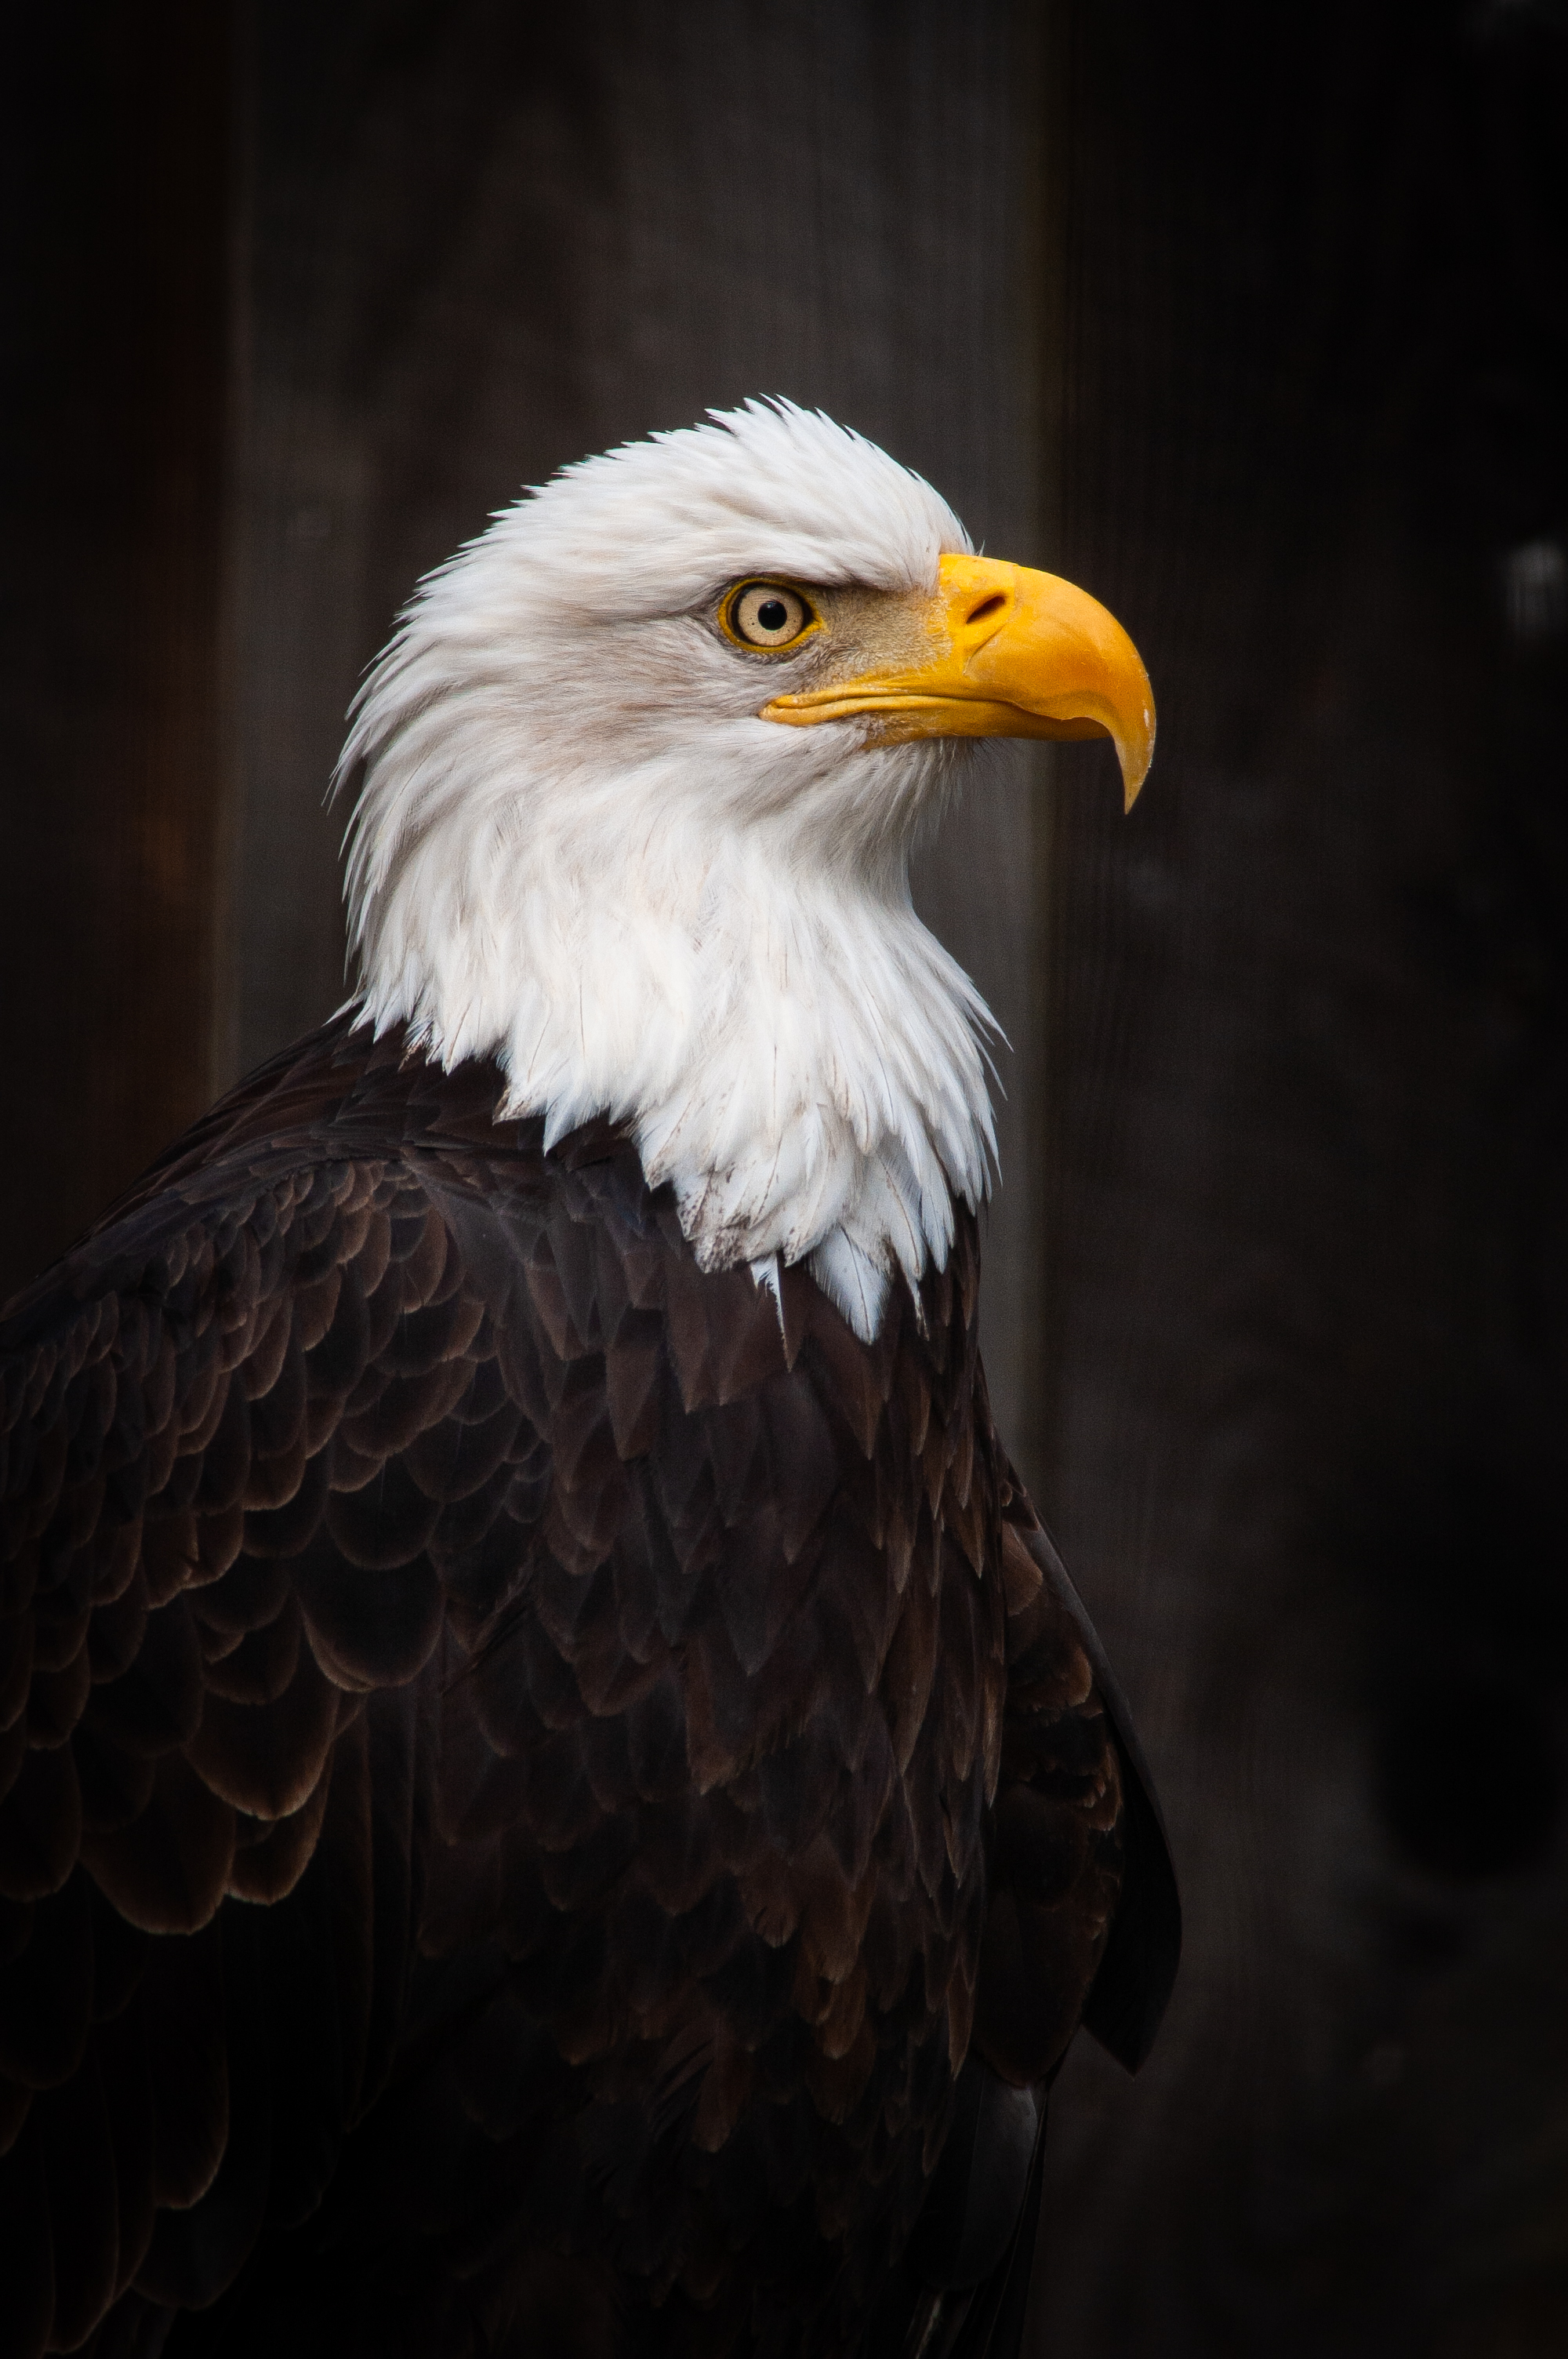
bald eagle, brown, bird, accipitridae, bird of prey, beak, accipitriformes, sea eagle, eagle, light, darkness, feather, flash photography, wing, falconiformes, liver, falcon, stock photography, buzzard, harrier